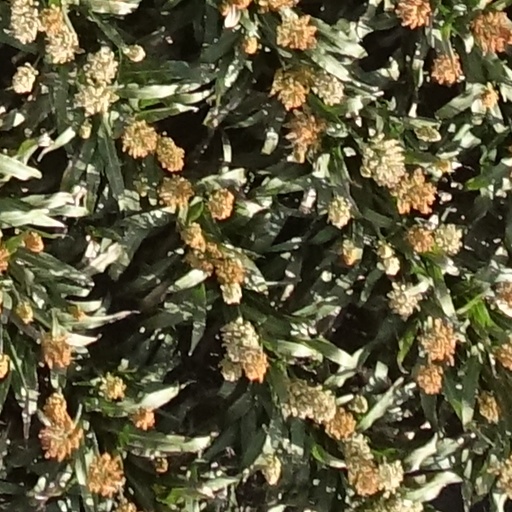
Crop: sorghum